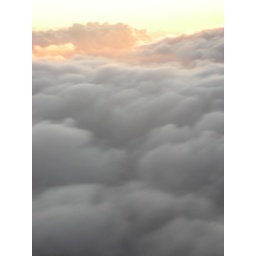
view from my airplane window over Guadalajara